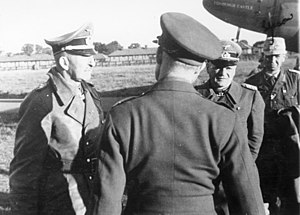
Hans-Jürgen von Arnim / Levned
Generaloberst Hans-Jürgen von Arnim (tv.) og general af pansertropperne Hans Cramer (midt) i britisk fangenskab i Trent Park lejren 1943
Hans-Jürgen von Arnim var en tysk generaloberst under 2. verdenskrig. Han var øverstkommanderende for de tyske tropper som overgav sig i Tunesien i maj 1943.